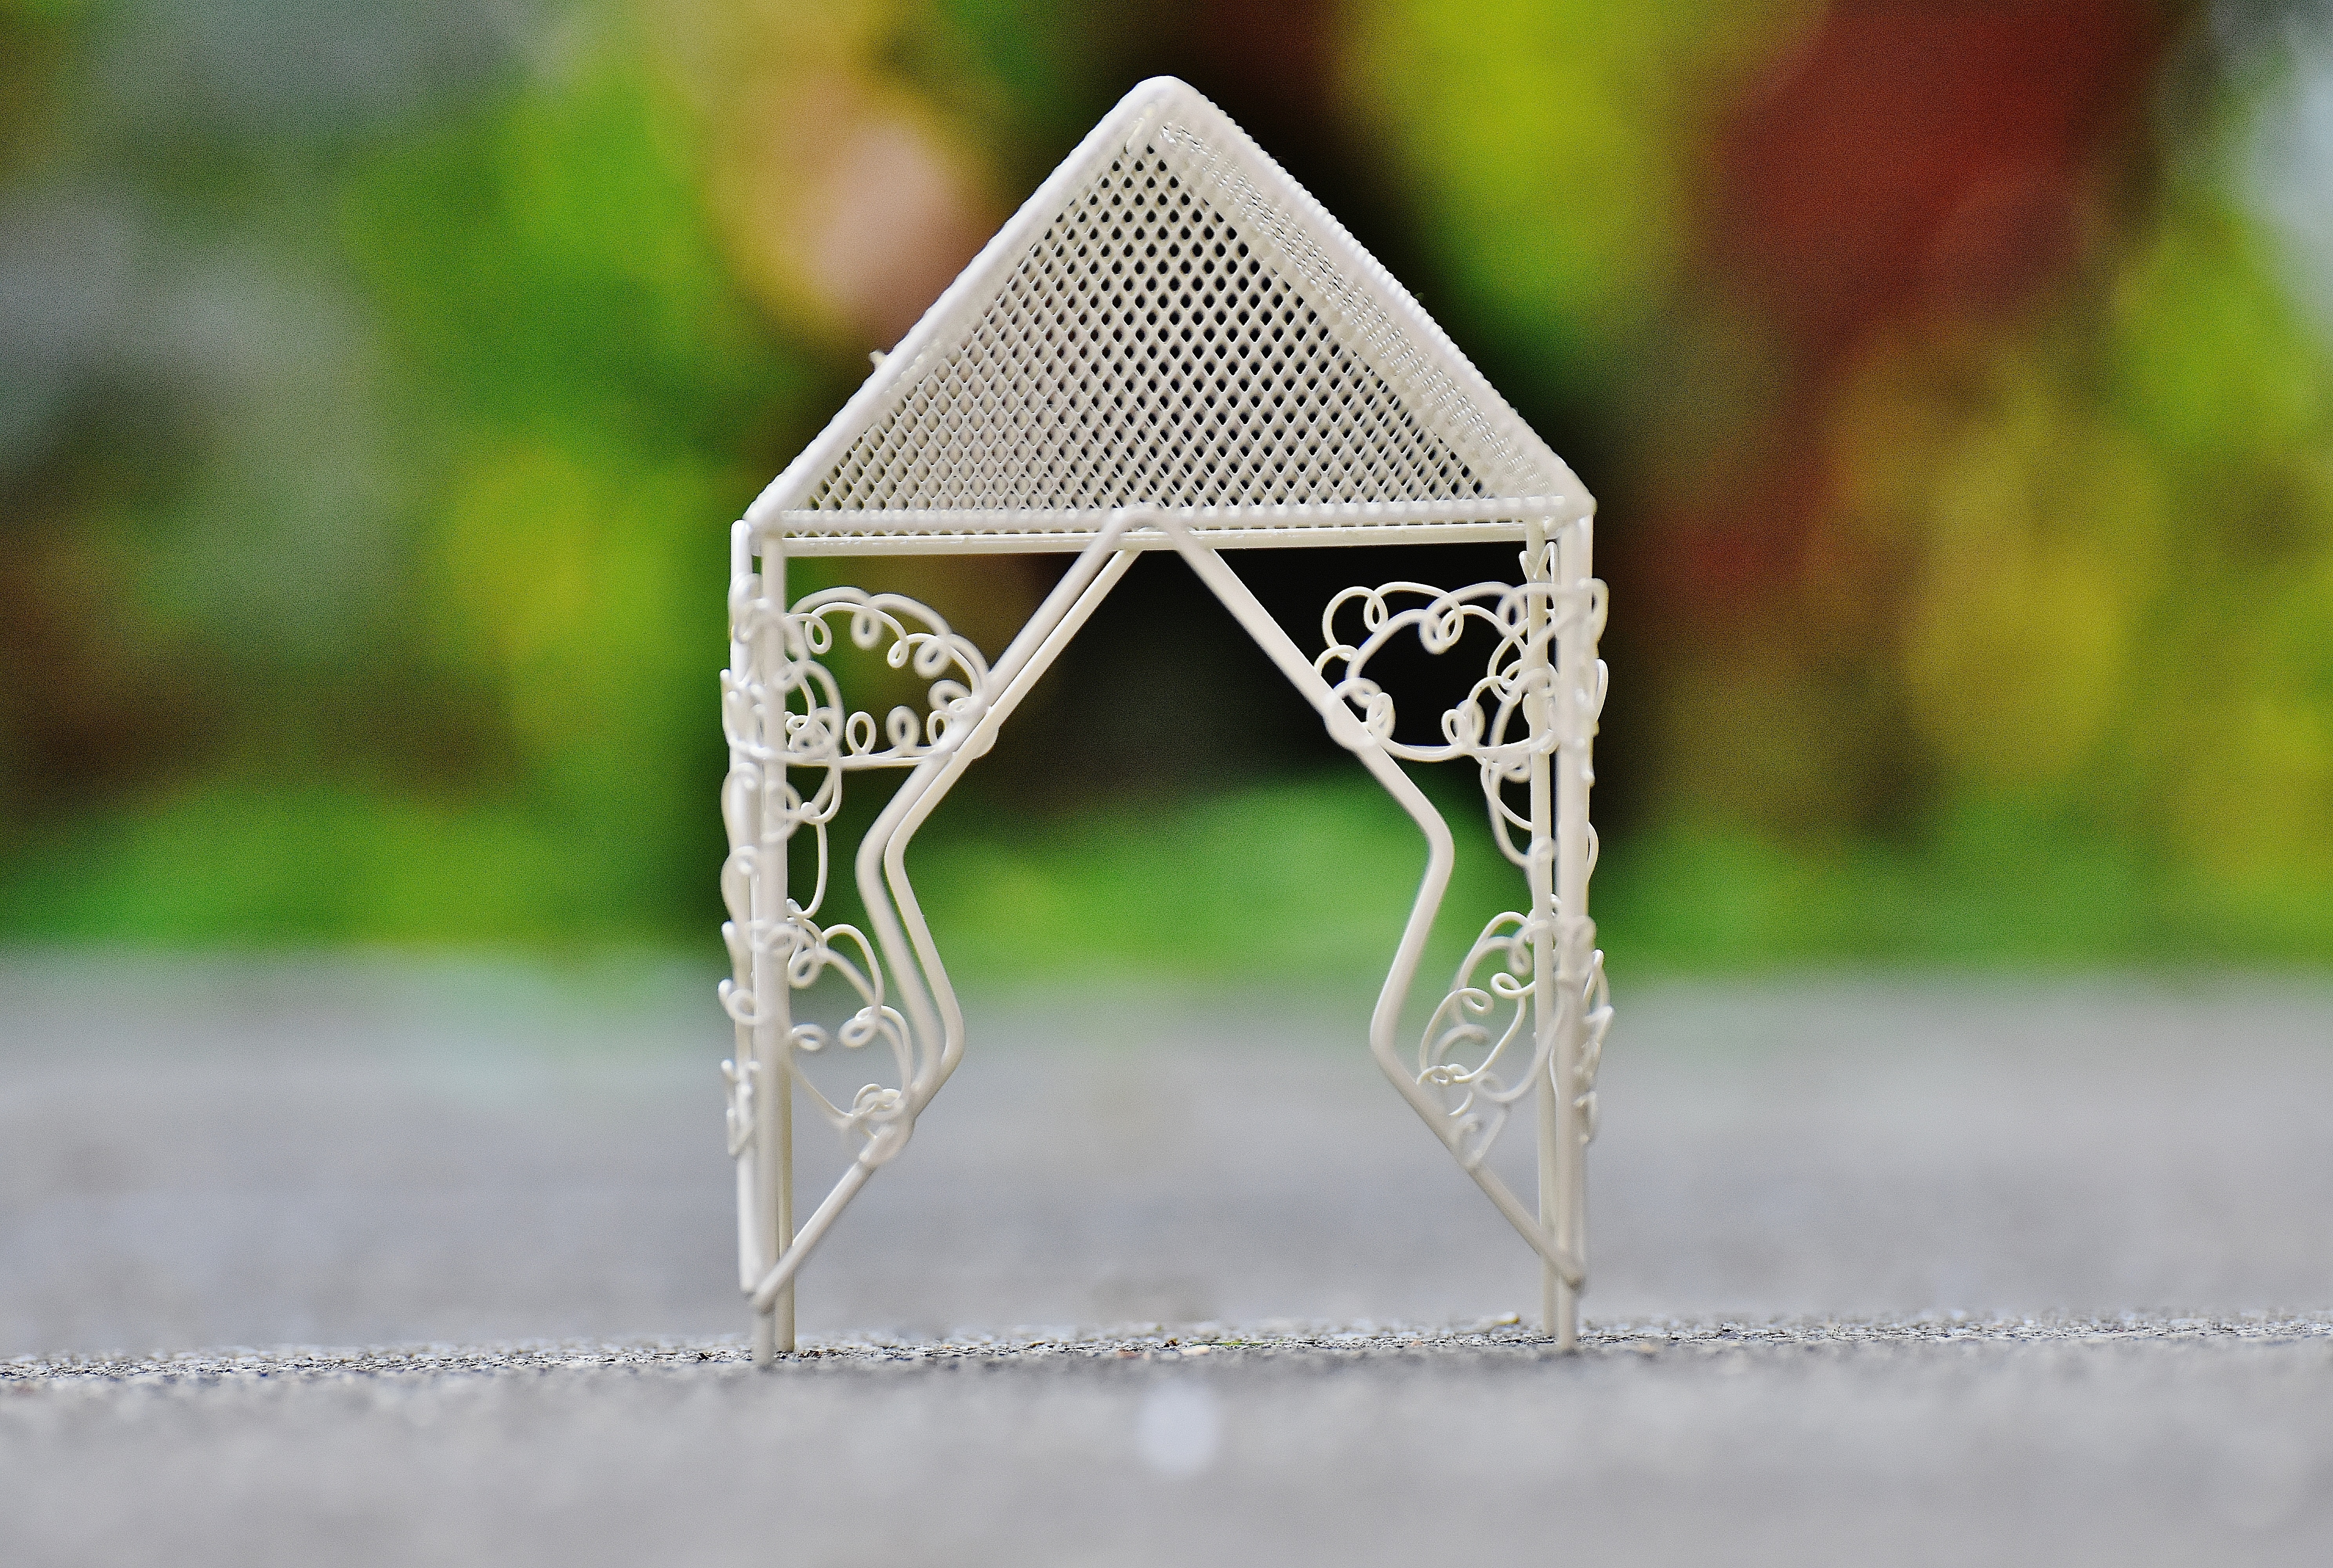
summer, park, romantic, rest, garden, ornament, jewellery, art, pavilion, fashion accessory